Columbia Global Centers

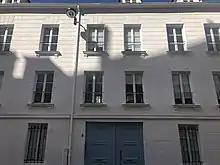
Columbia Global Center Paris entrance

Columbia Global Centers | Paris is based in historic Reid Hall, which was gifted to Columbia in 1964. Launched in 2010 and led by Paul LeClerc, the Center hosts a large undergraduate program, a Master of Arts in History and Literature, and a joint undergraduate/graduate architecture program. The Paris Center's French academic partners include the École normale supérieure; the Universities of Paris 1, 4, and 7; and the Institut d’études politiques (Sciences Po). The Center also hosts a Master of Public Health, run jointly by the École des hautes études en santé publique and Columbia's Mailman School of Public Health, and the Executive Master in Technology Management, run by Columbia's School of Professional Studies.